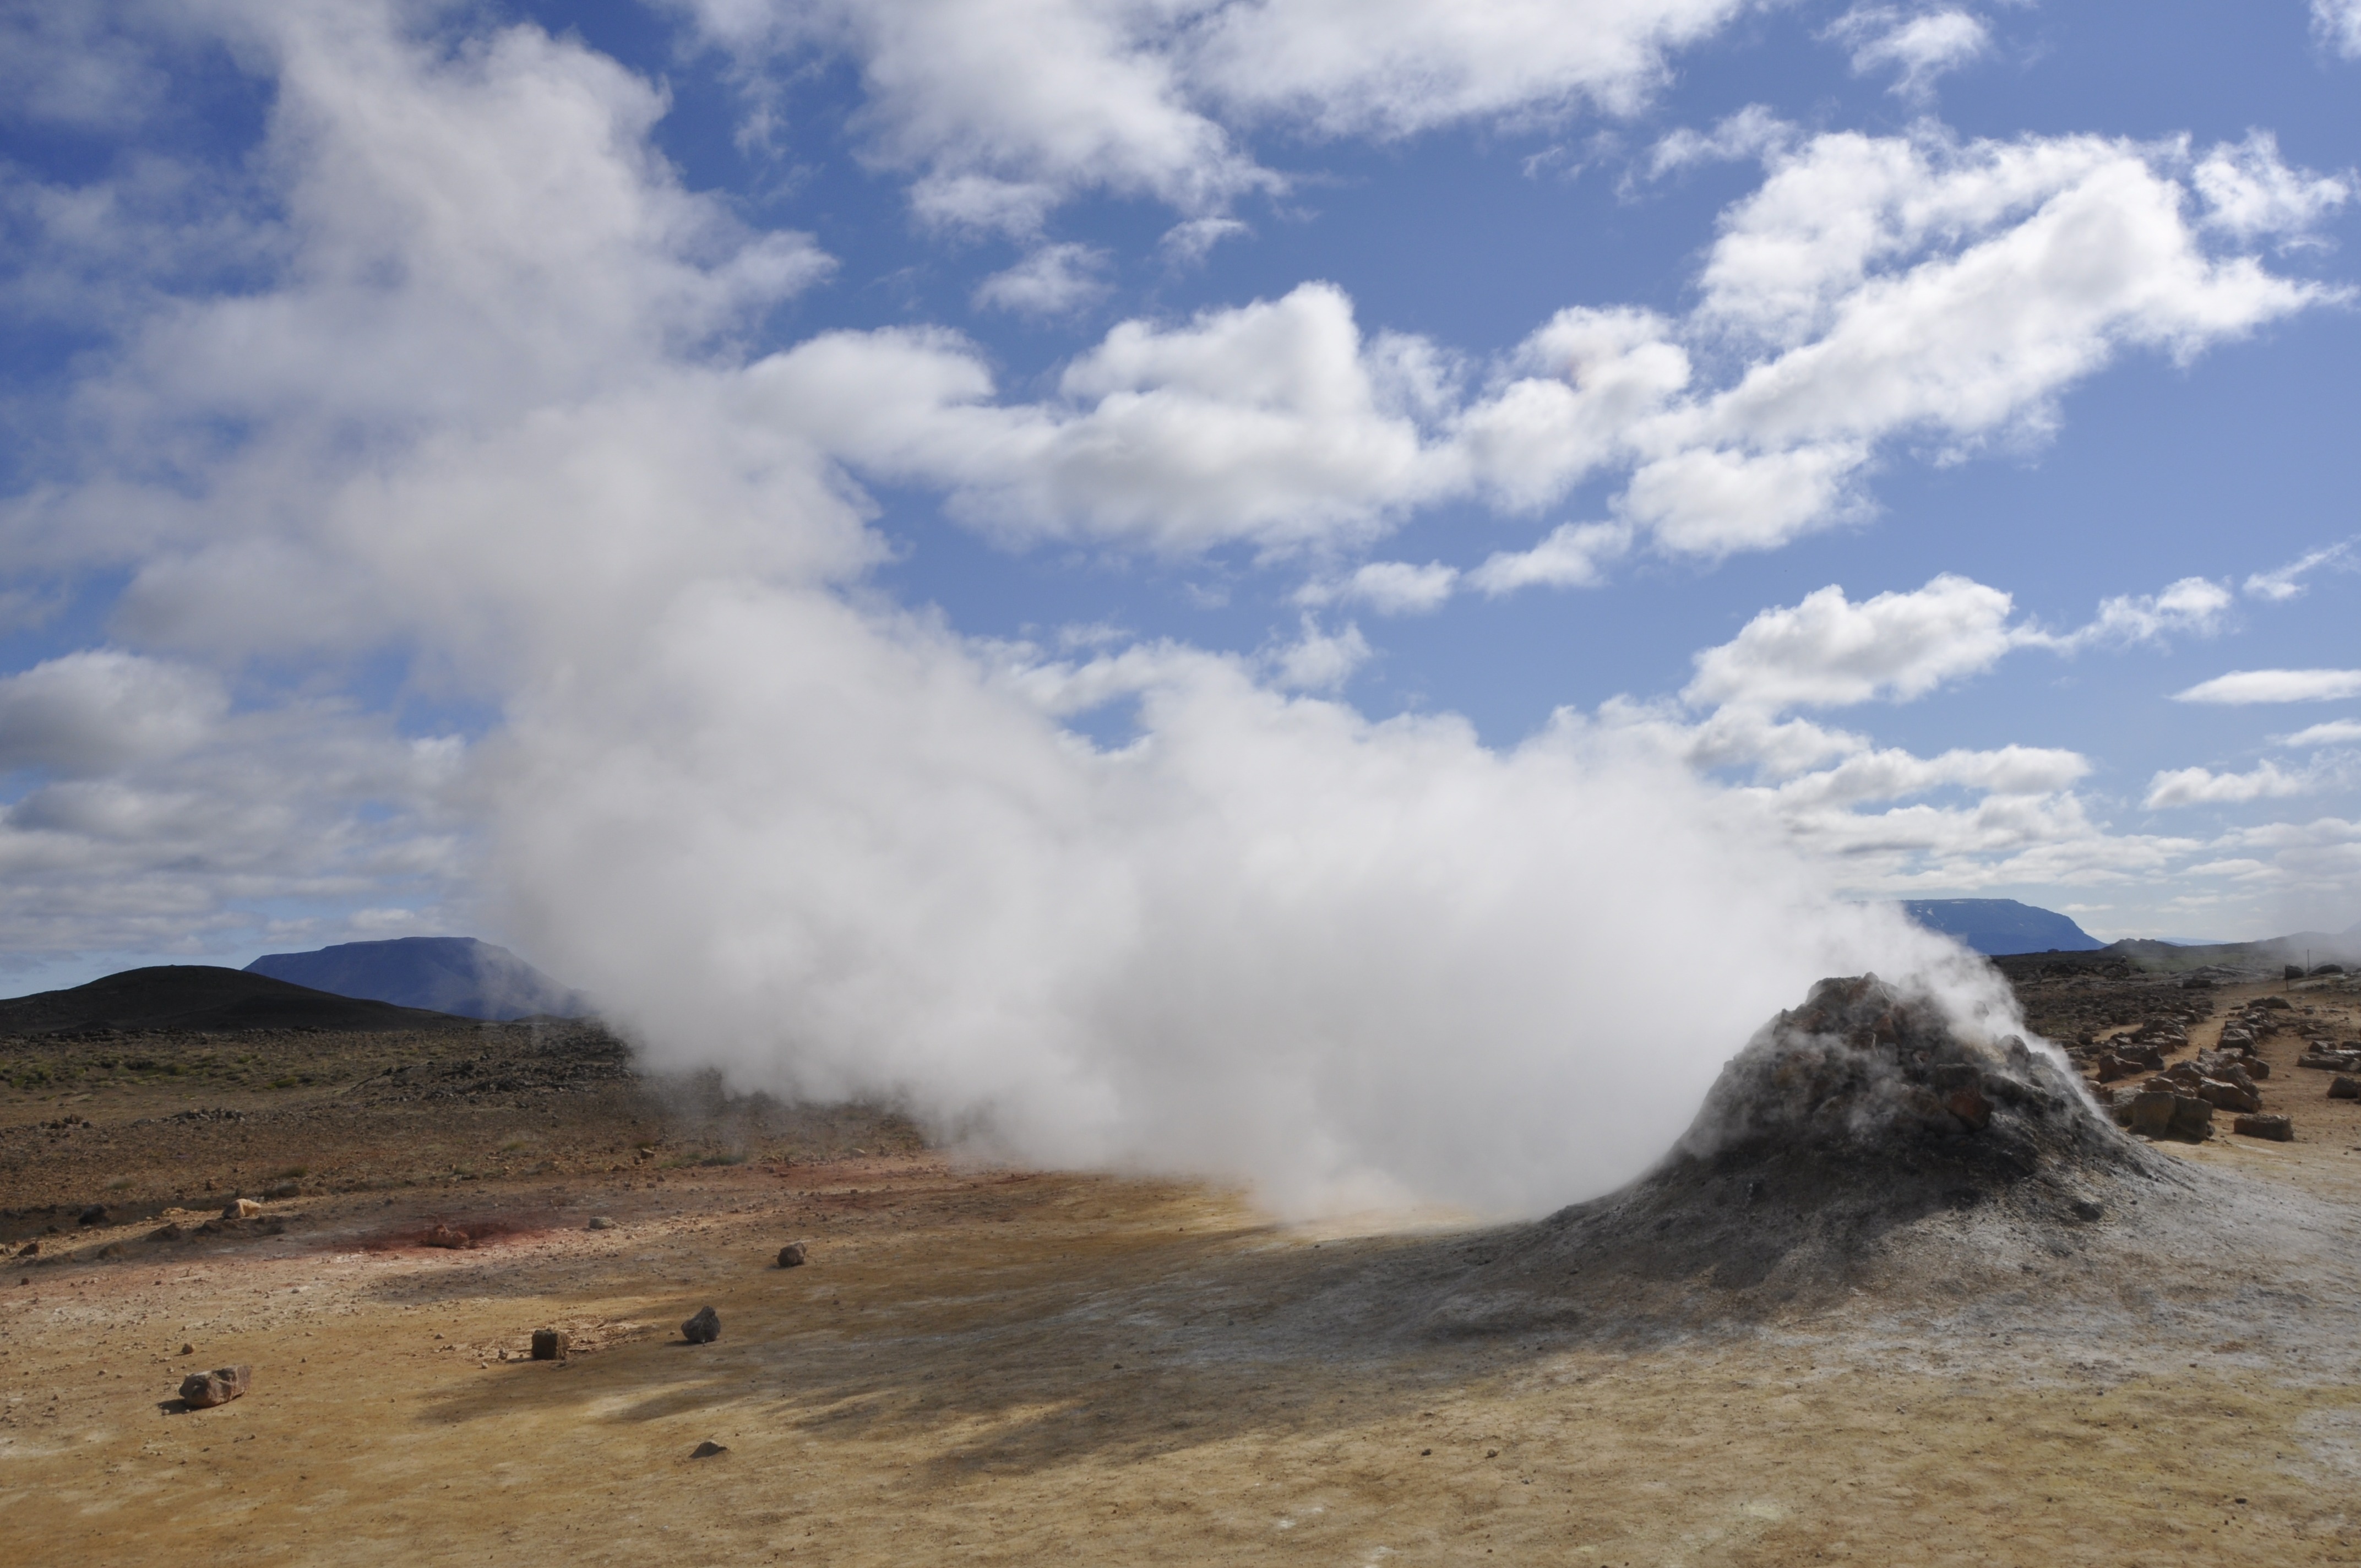
landscape, sea, water, mountain, cloud, steam, spring, volcano, iceland, terrain, plain, geology, hot, plateau, geyser, ecosystem, volcanic, landform, geographical feature, volcanic landform, shield volcano